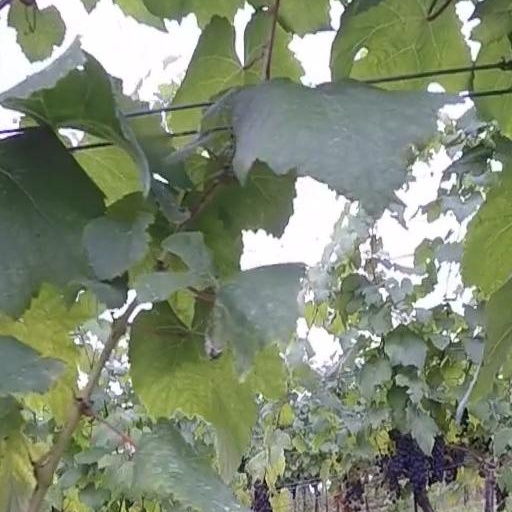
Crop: grape